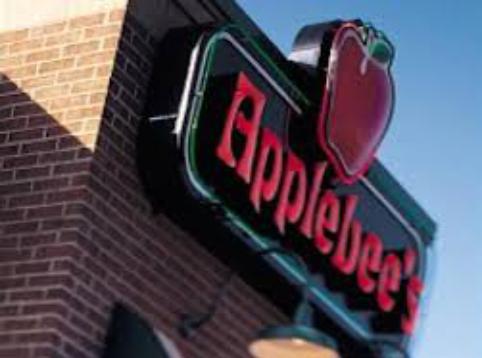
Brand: Applebee's
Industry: Food